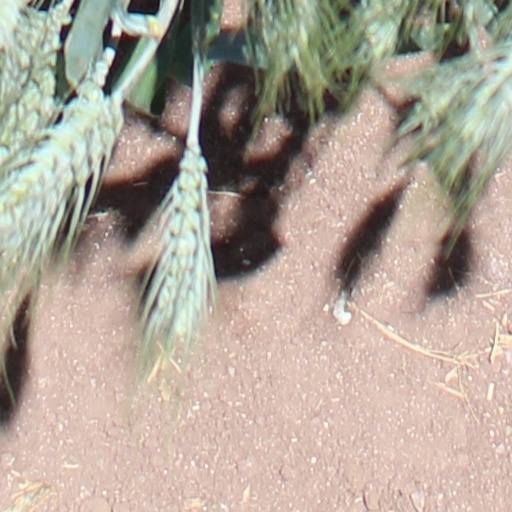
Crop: wheat